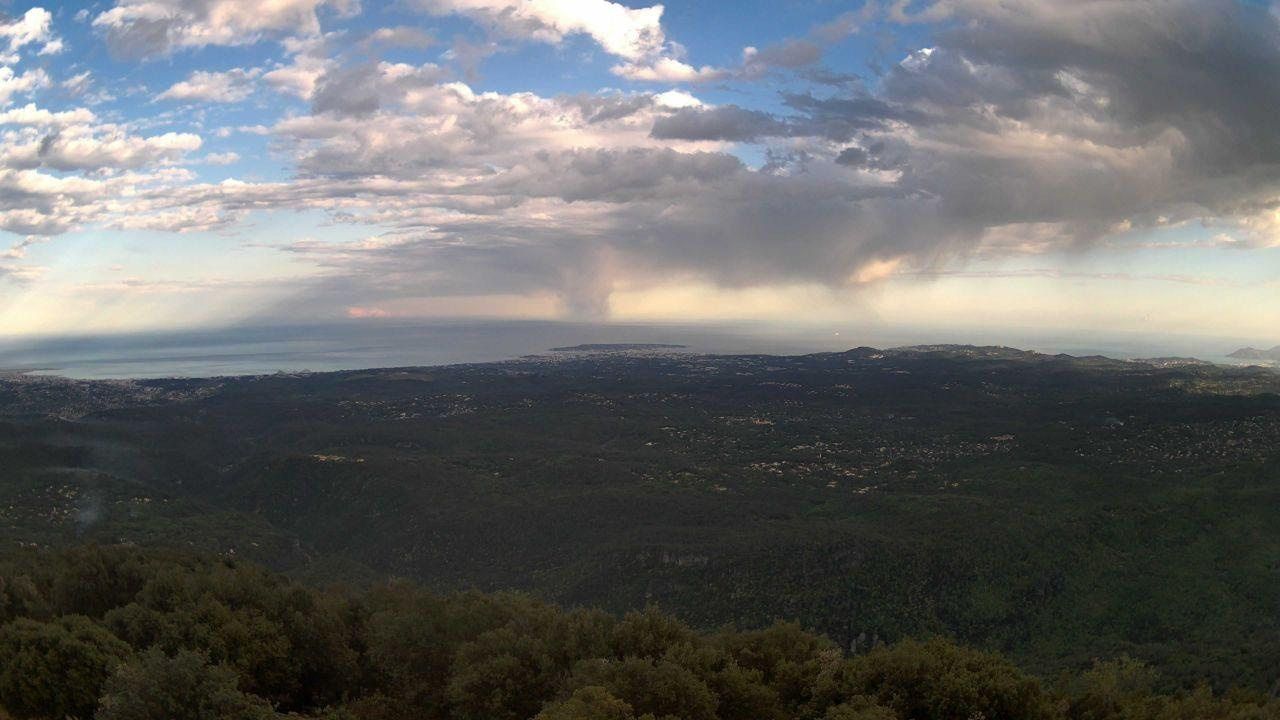
Fire: no
Smoke: yes